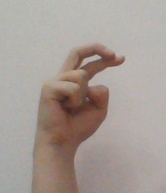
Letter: zay